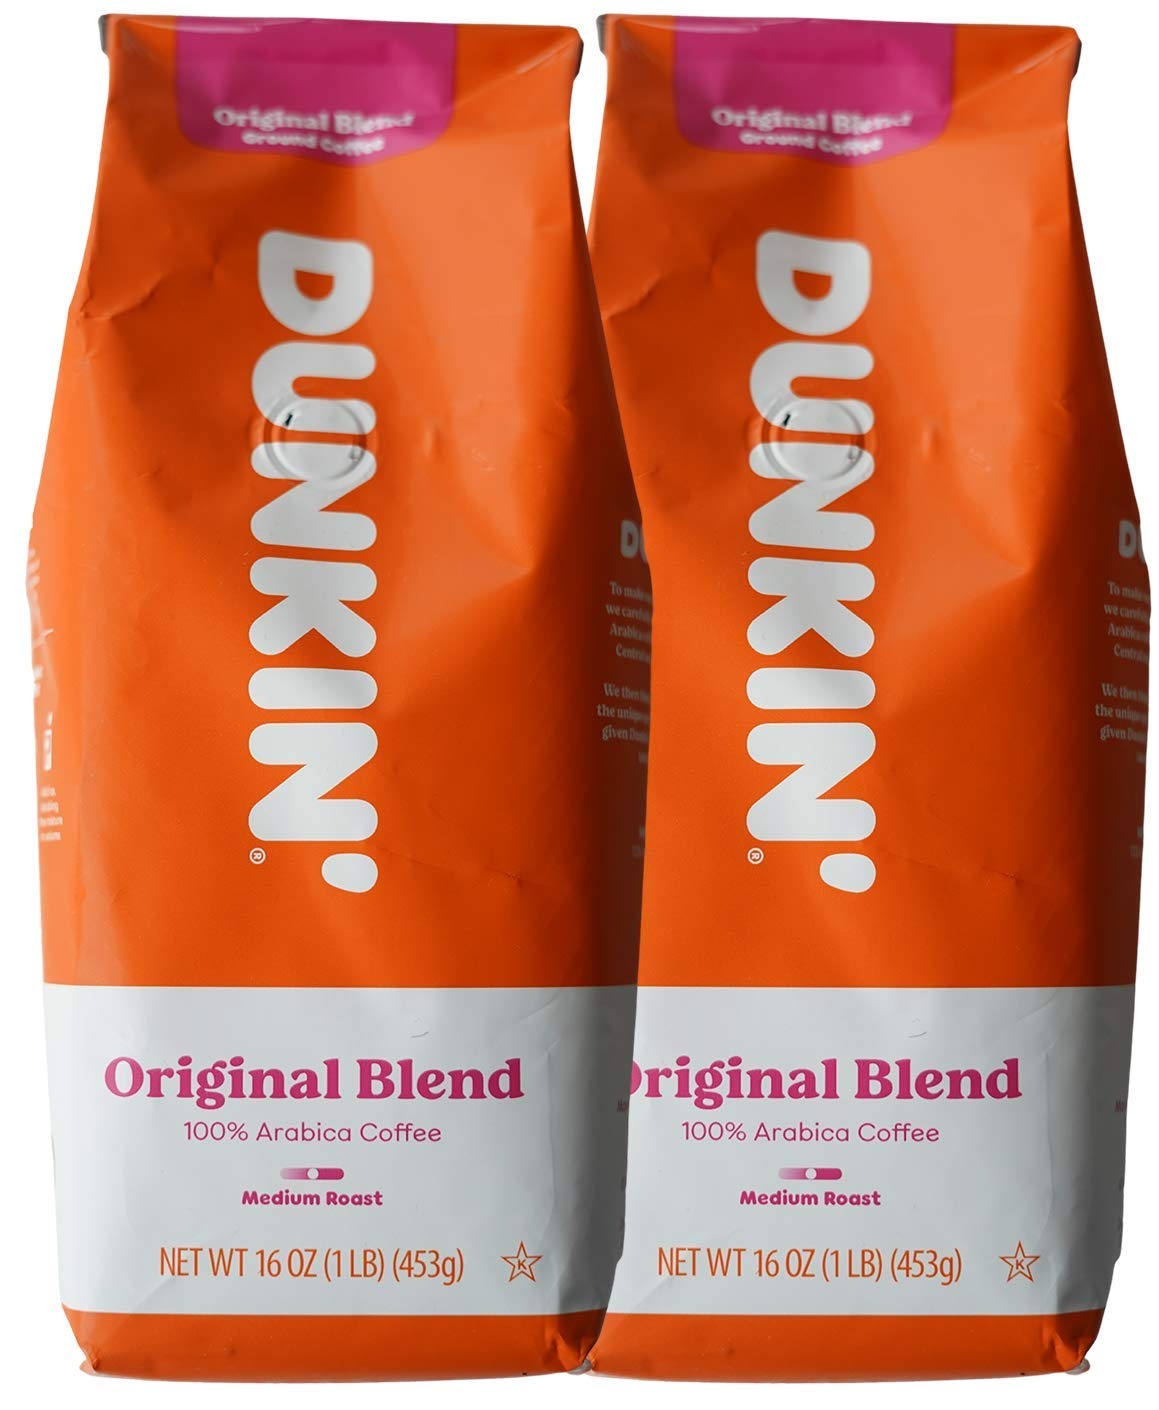
Item Name: Dunkin' Donuts Ground Coffee 1 LB. Bag Multi Pack (Orriginal, Two Pack)
Value: 32.0
Unit: Ounce

Price: 11.64